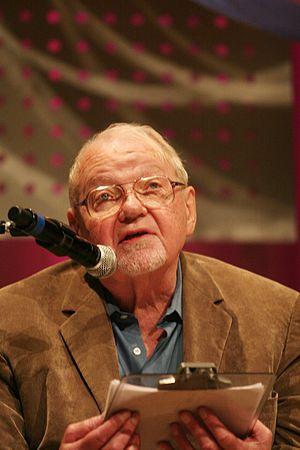
Fredric Jameson est un critique littéraire américain et un théoricien politique marxiste. Il est particulièrement connu pour son analyse des courants culturels contemporains ; il décrit le postmodernisme comme une spatialisation de la culture sous la pression du capitalisme.